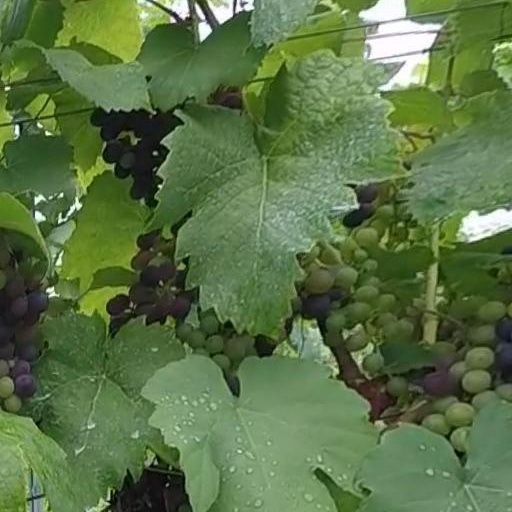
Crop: grape